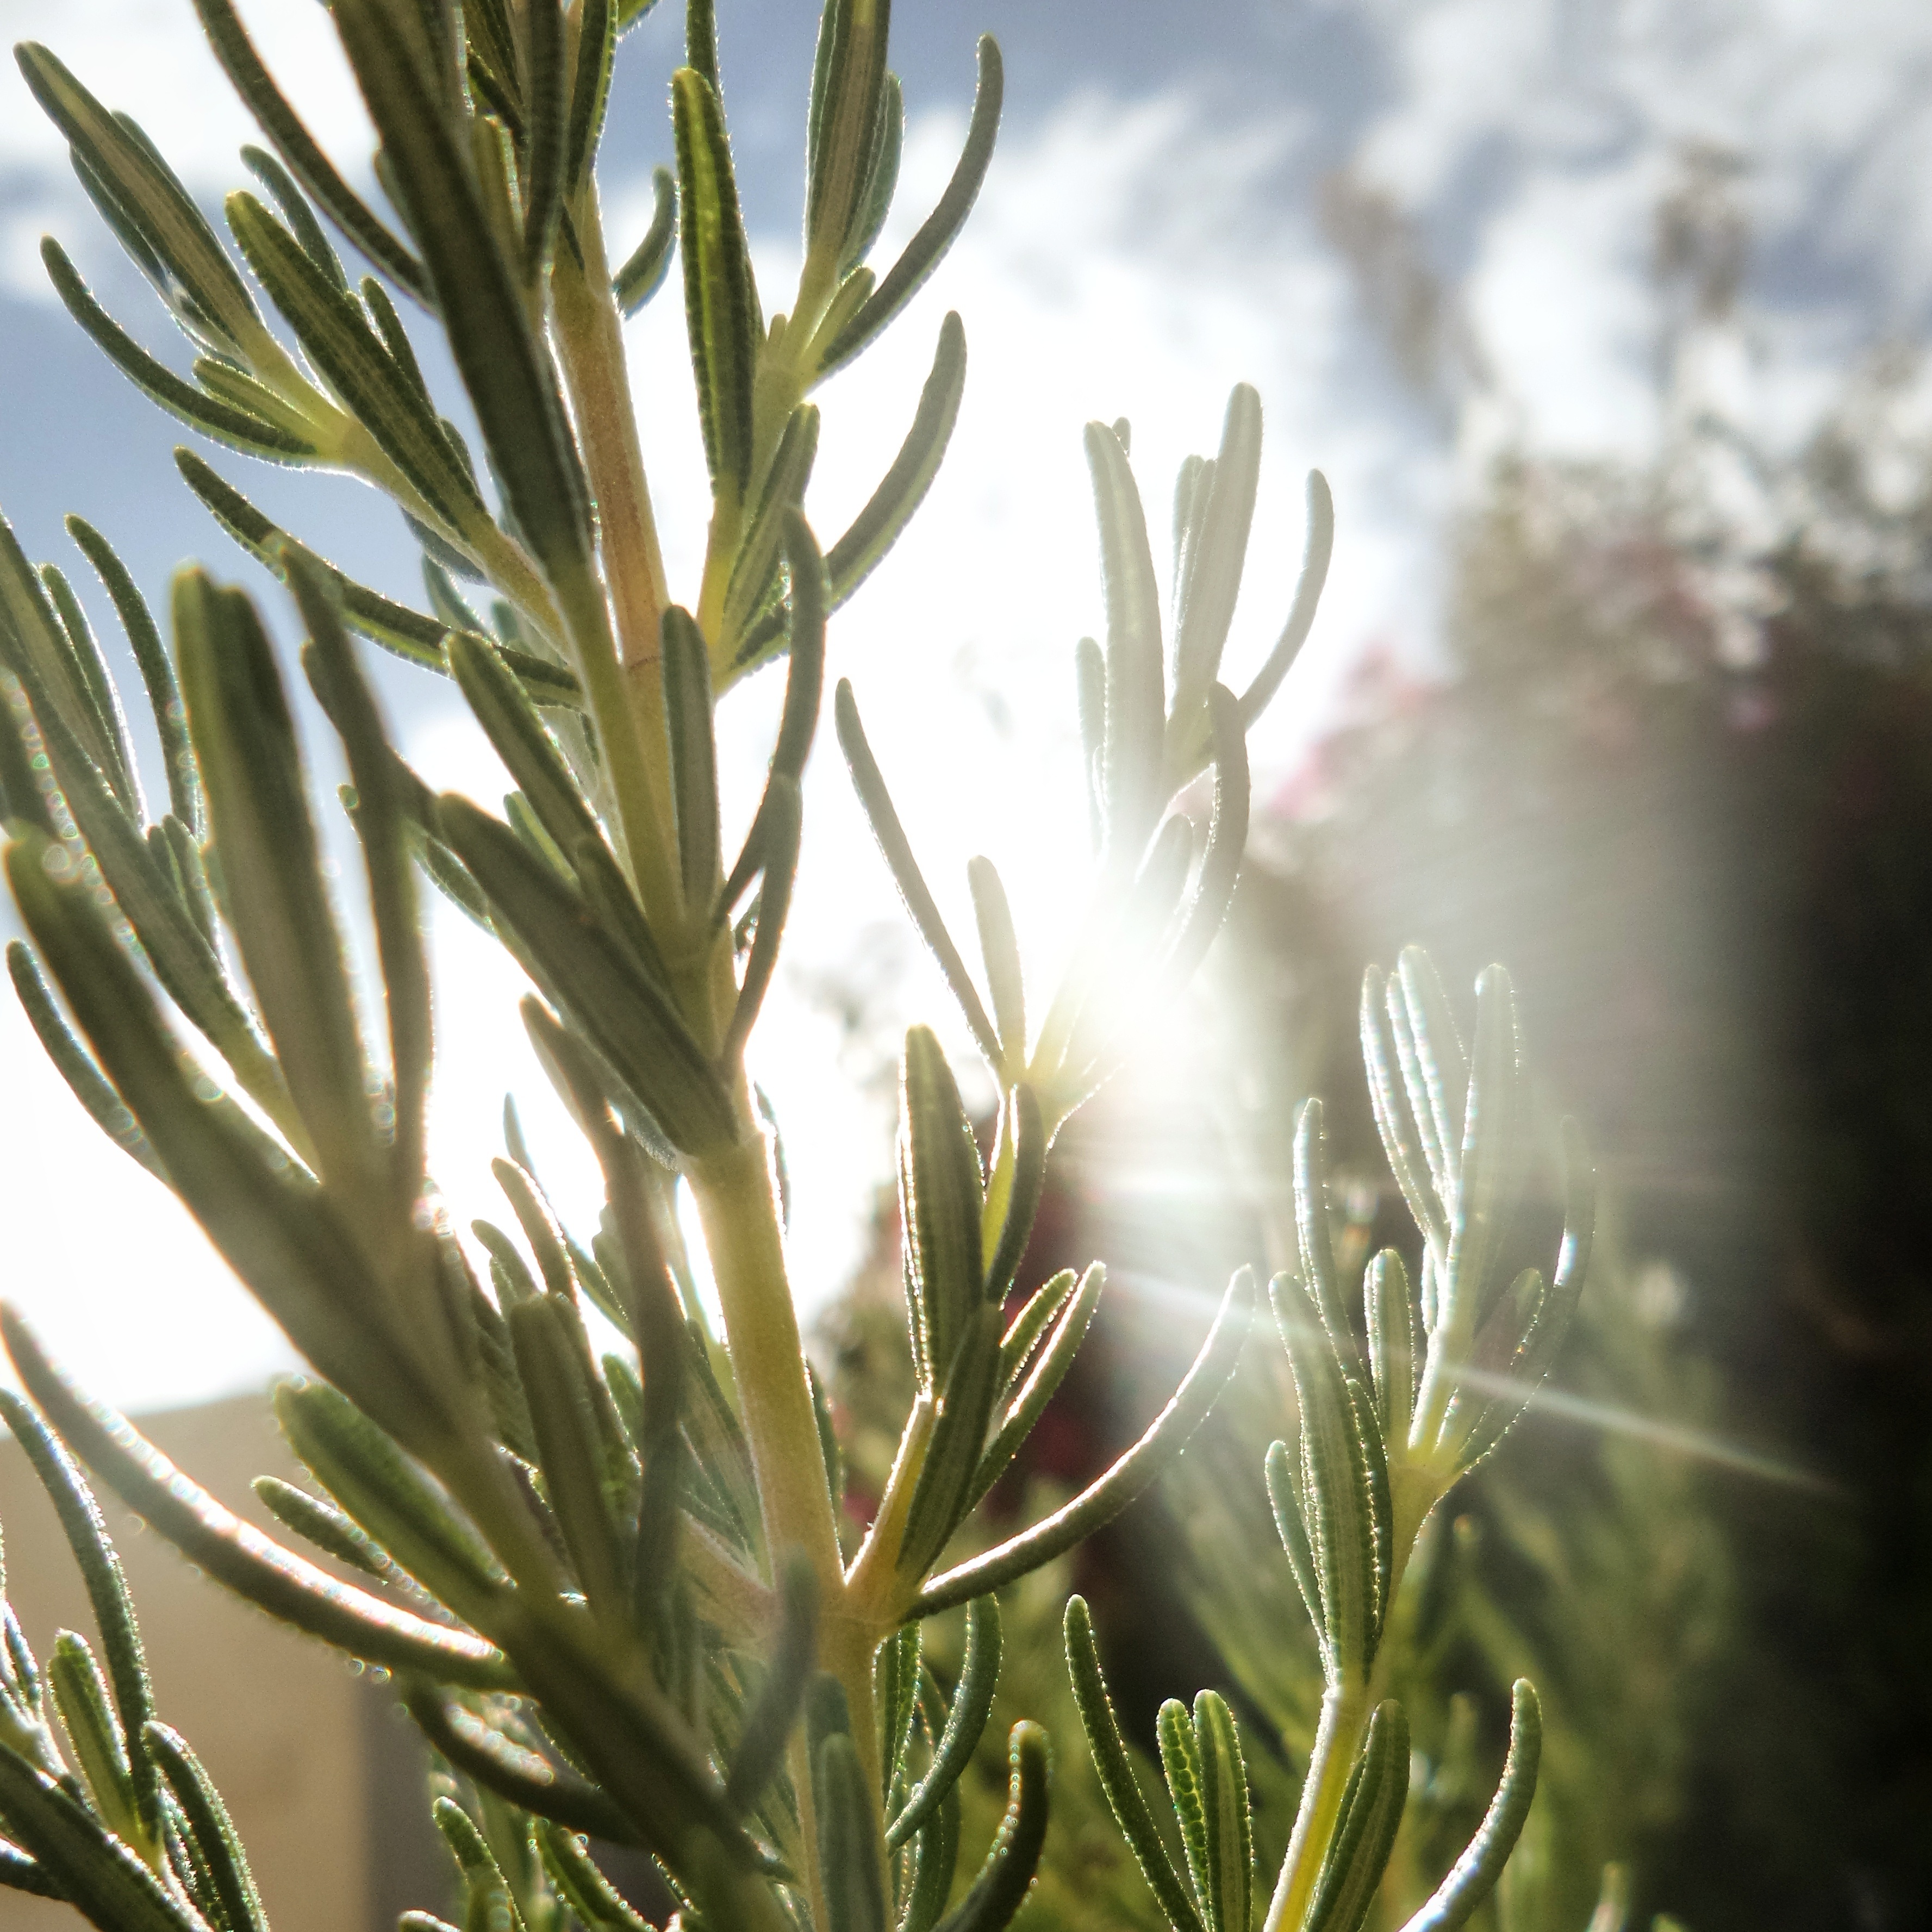
tree, grass, branch, plant, leaf, flower, bush, food, green, mediterranean, spice, cooking, herb, natural, botany, garden, healthy, flora, shrub, herbs, organic, rosemary, macro photography, herbal, flowering plant, grass family, plant stem, woody plant, land plant, arecales